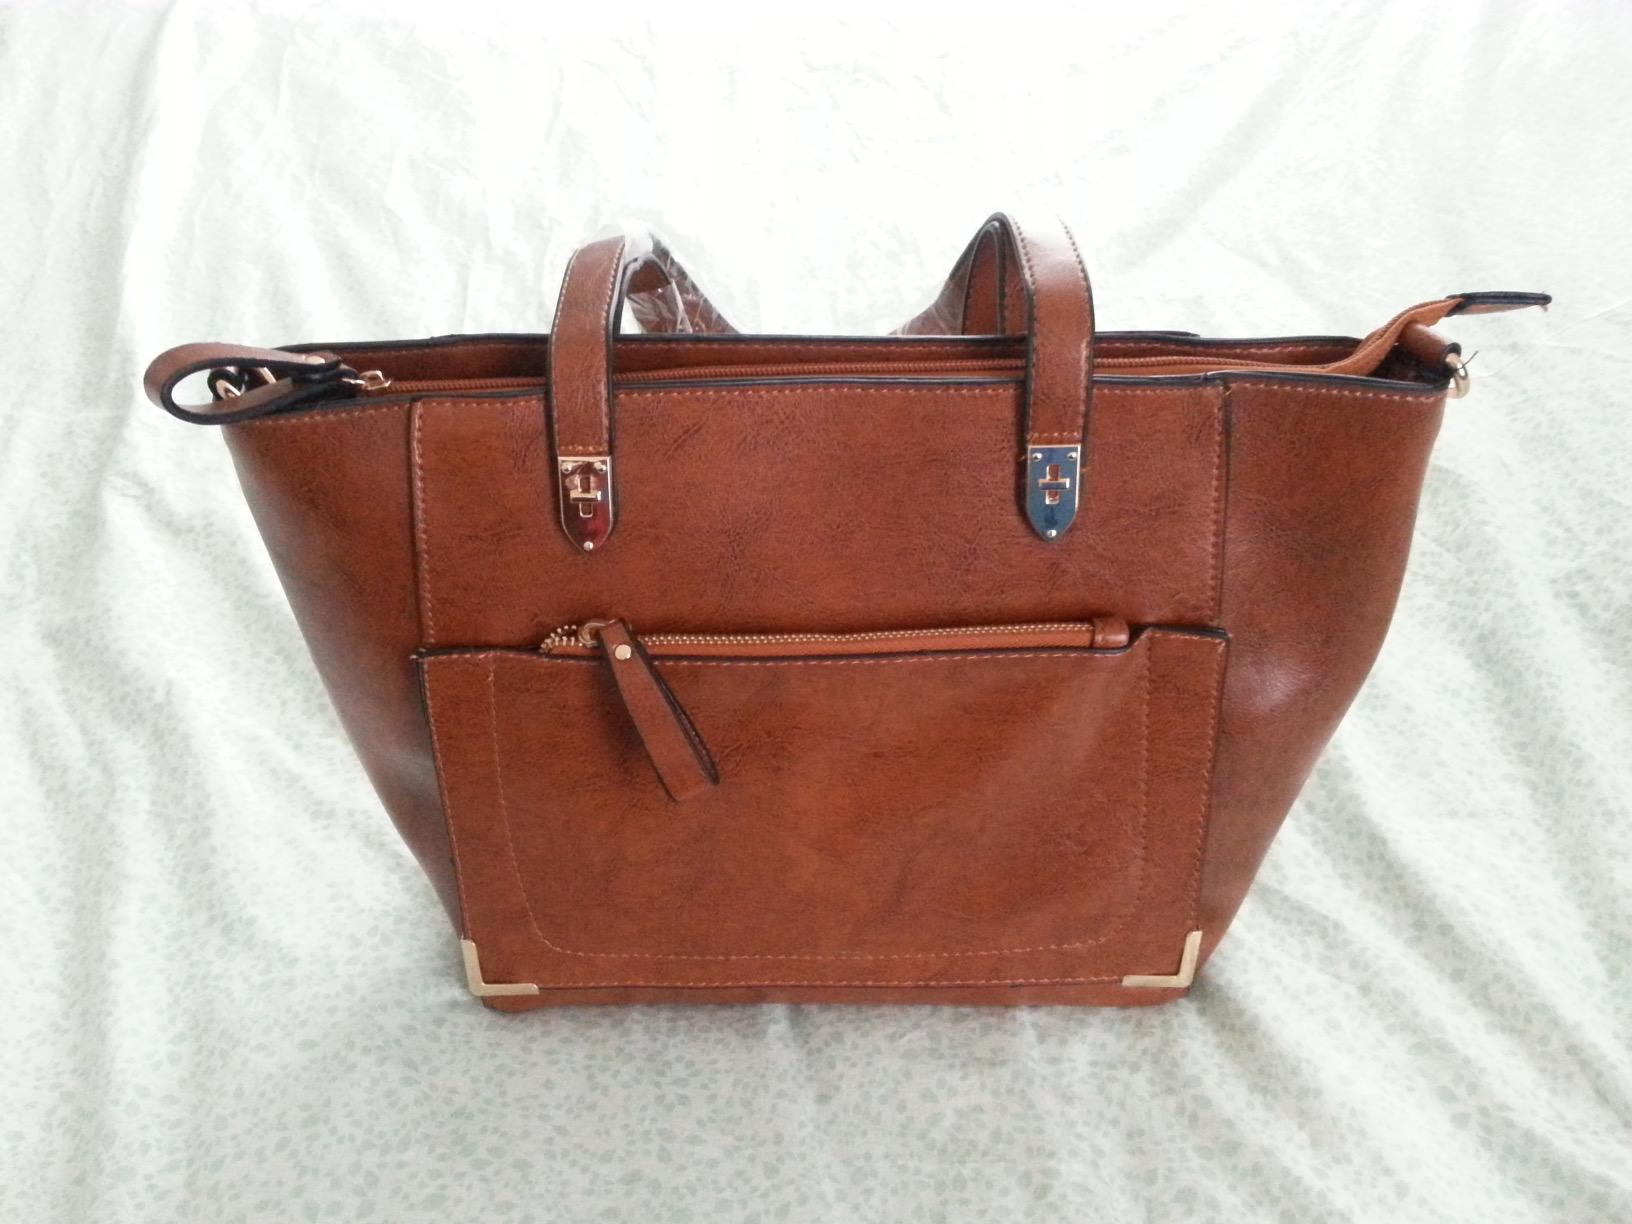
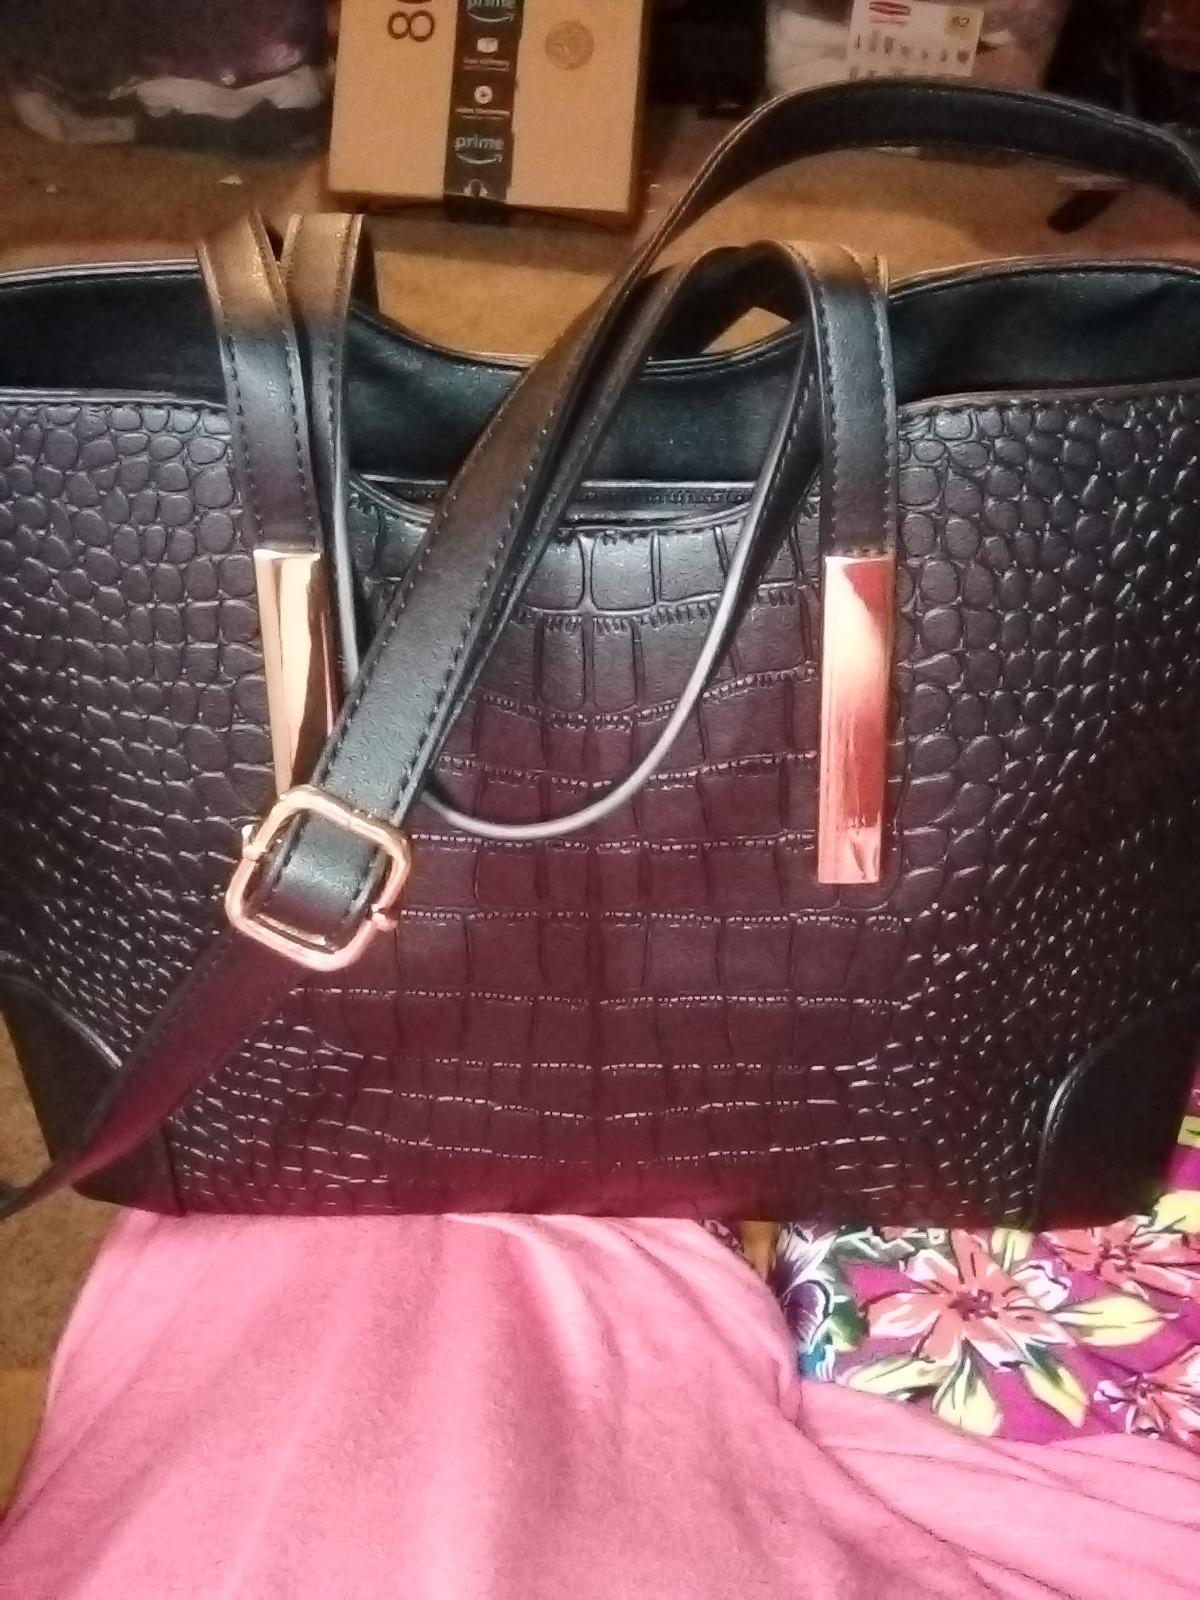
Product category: accessories_handbag
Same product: no